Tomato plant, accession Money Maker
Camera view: horizontal (90 deg, fisheye); turntable rotation: 120 degrees
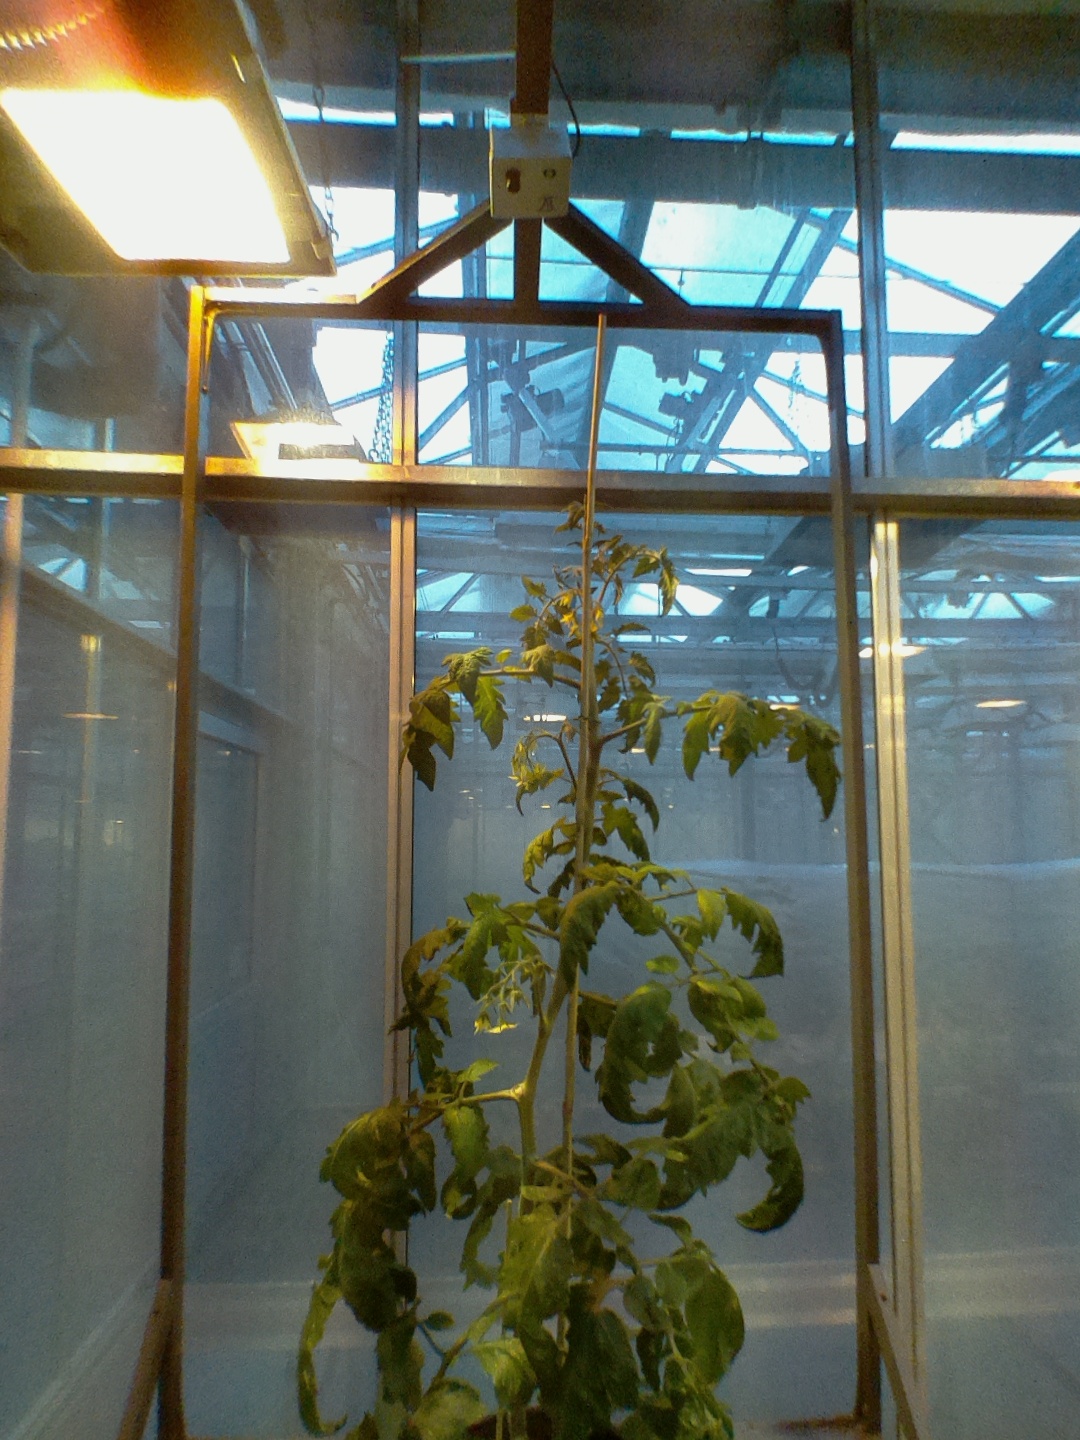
BBCH growth stage 70: Fruits at the main stem or branches visibles